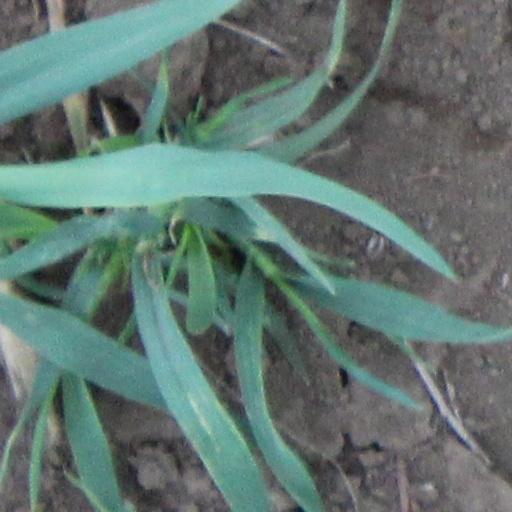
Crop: wheat